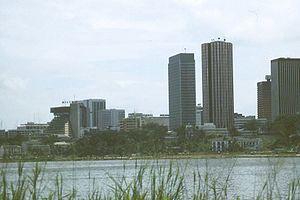
Tours du quartier du Plateau à Abidjan
Abidjan est la plus grande ville de la Côte d'Ivoire. Ancienne capitale administrative et politique du pays jusqu'en 1983, date de son transfert à Yamoussoukro, elle est également la ville la plus peuplée de l'Afrique de l'Ouest francophone, et la deuxième plus grande ville et troisième plus grande agglomération au sein de la francophonie. Capitale économique ivoirienne, elle compte selon les autorités du pays, en 2014, 4 707 000 habitants soit 21 % de la population du pays, tandis qu'elle représenterait 60 % du produit intérieur brut du pays. Seule Lagos, l'ancienne capitale du Nigeria la dépasse en nombre d'habitants dans cette région. Considérée comme le carrefour culturel ouest-africain, Abidjan connaît une forte croissance caractérisée par une forte industrialisation et une urbanisation galopante. Malgré la perte de son statut officiel de capitale de la Côte d'Ivoire, elle reste de facto le siège de la plupart des institutions administratives et politiques nationales du pays, et continue de jouer le premier rôle dans la vie politique ivoirienne.